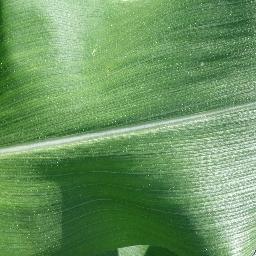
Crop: corn
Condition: (maize)_healthy